Original Town of Fernandina Historic Site

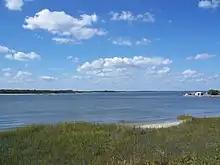
Amelia River, viewed from old town of Fernandina site, looking toward St. Marys, Georgia

The Original Town of Fernandina Historic Site, also known as "Old Town", is a historic site in Fernandina Beach, Florida, located on Amelia Island. It is roughly bounded by Towngate Street, Bosque Bello Cemetery, Nassau, Marine, and Ladies Streets. On January 29, 1990, it was added to the U.S. National Register of Historic Places as a historic site. Lying north of the Fernandina Beach Historic District, it is accessible from North 14th Street.